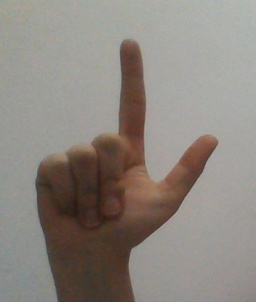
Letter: laam